Cabestana spengleri

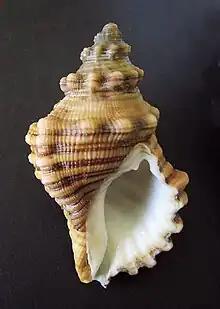
An apertural view of a shell of "Cabestana spengleri"

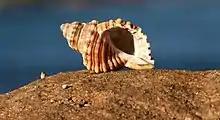
A shell of "Cabestana spengleri" on the foreshore near MacMasters beach

This marine species occurs off New Zealand (Chatham Island, Kermadec Islands) and Australia (New South Wales, Queensland, South Australia, Tasmania, Victoria, Western Australia).